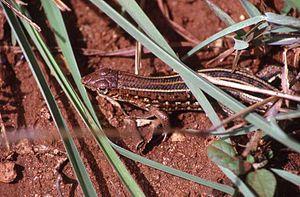
Tracheloptychus est un genre de sauriens de la famille des Gerrhosauridae.
Tracheloptychus madagascariensis est une espèce de sauriens de la famille des Gerrhosauridae.